Fort Fremont

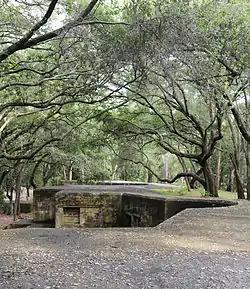

Fort Fremont (sometimes misspelled 'Freemont') was a military installation on Saint Helena Island, Beaufort County, South Carolina. The fort and battery is historically significant as an example of late nineteenth and early twentieth century military architecture and as one of two surviving coastal fortifications in the United States intact from the Spanish–American War era.